Qutbi Brothers

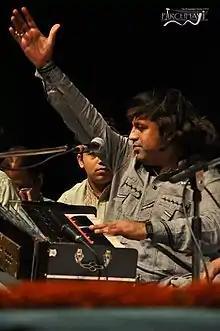
Qutbi Brothers (Haji Mohammad Idris) during the live concert.

Qutbi Brothers are an Indian Qawwali group, headed by Haji Mohammad Idris and Arshad Qutbi (born in Delhi) are better known as the "Qutbi Brothers". They are considered as the most popular qawwali group of India.